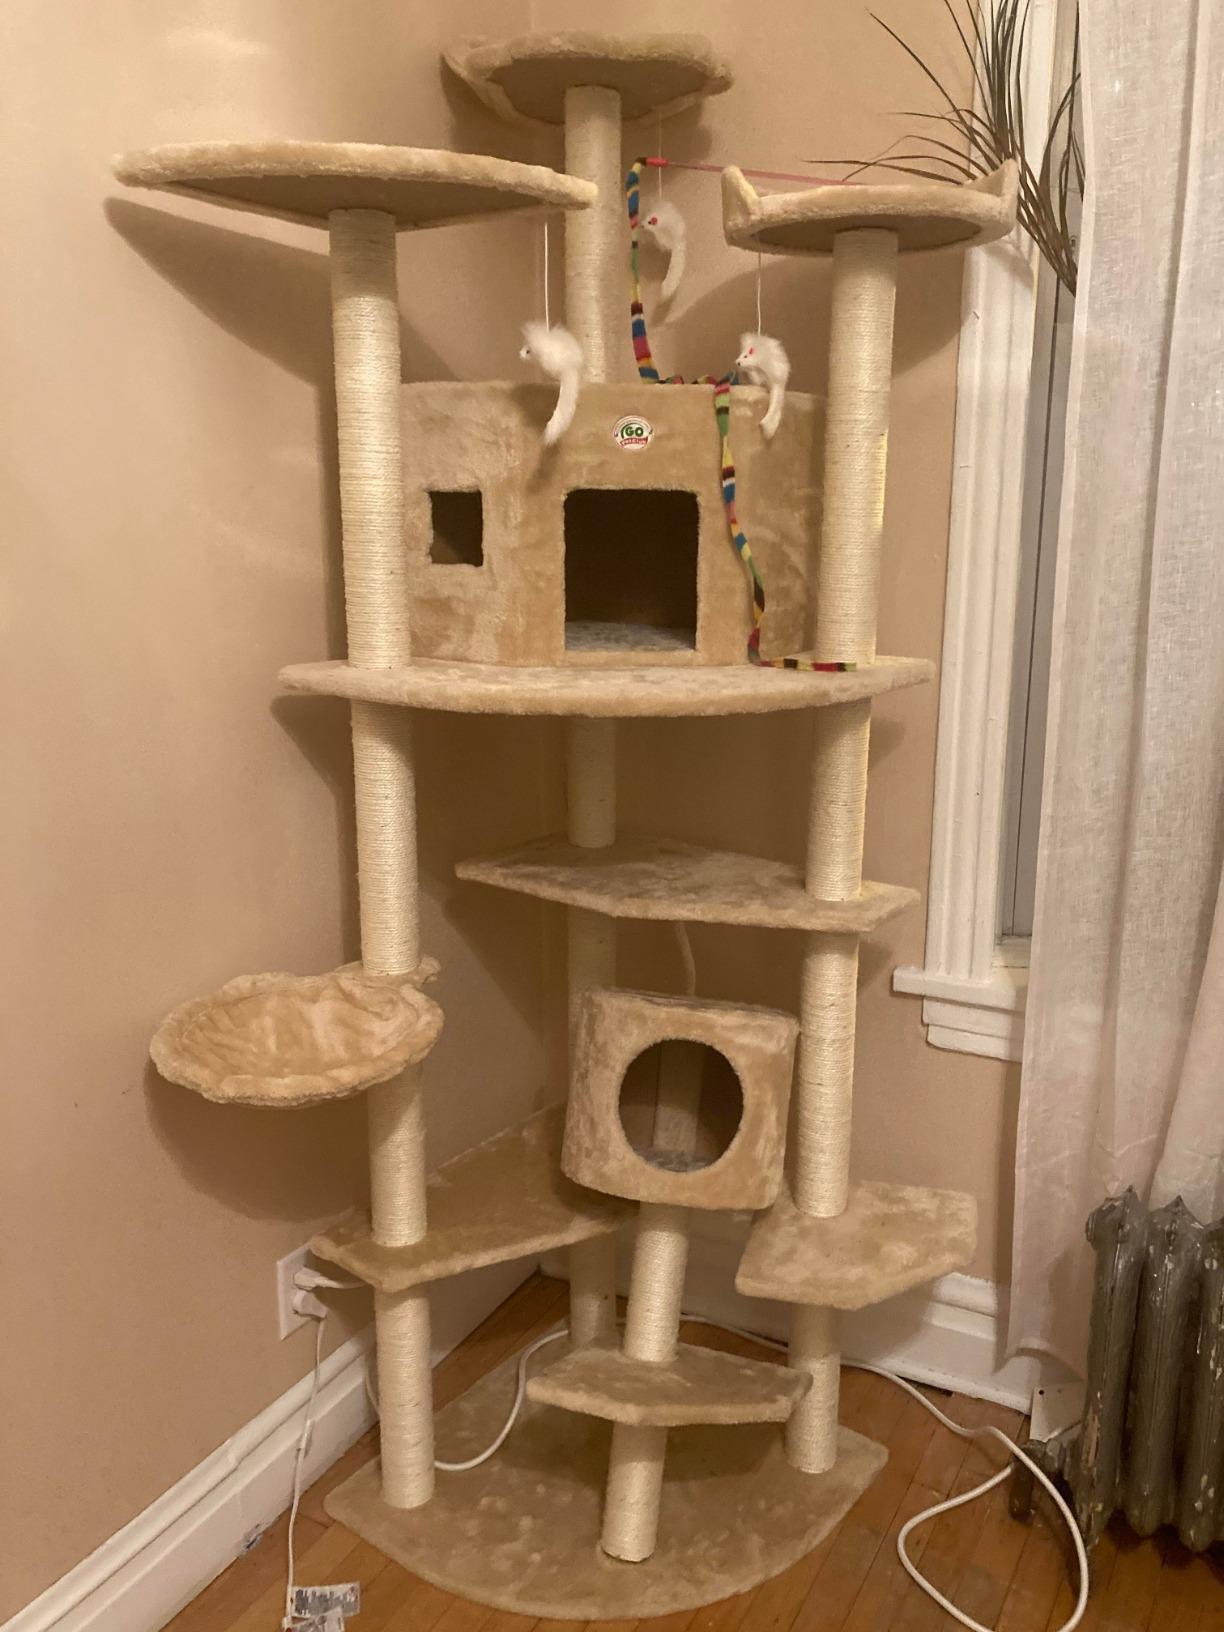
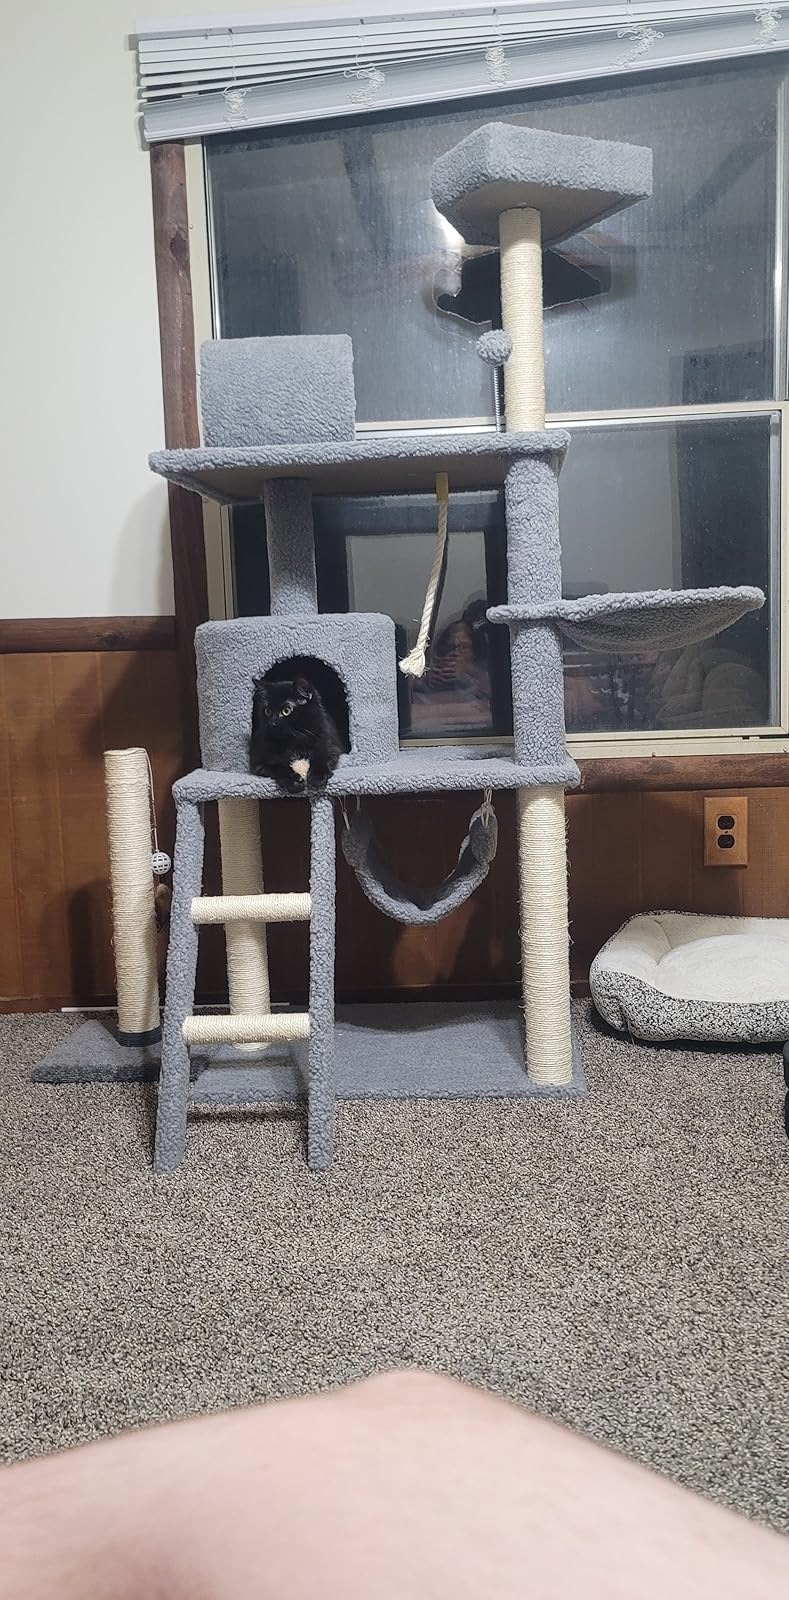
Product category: items_cat tree
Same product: no